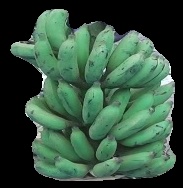
Variety: elakki-bale
Grade: grade3